Rivington and Blackrod High School

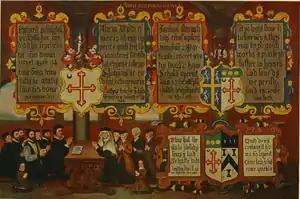
Pilkington painting

The Rivington and Blackrod High School badge worn on uniforms of pupils uniforms is an embroidered coat of arms of James Pilkington (bishop), a school founder, impaled with the arms of the see of Durham, the arms appear on the top right side of the Pilkington painting, now worn on the breast pocket, school tie and girls skirts in addition to P.E kit, where it also has initials of the schools name, 'R.B.H.S'